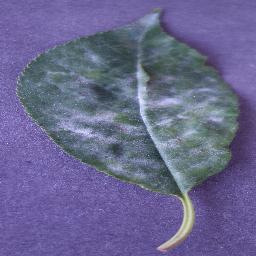
Label: Cherry___Powdery_mildew